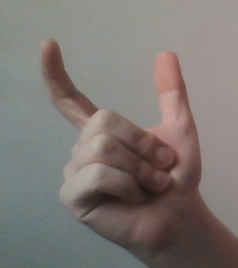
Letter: nun